Sports in Punjab, India

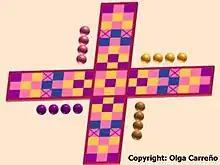
Chauparh using modern accessories

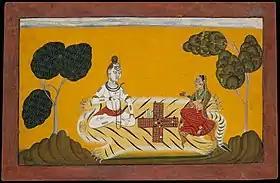
Shiva parvati chaupar 1694–95

The game is played by two groups of children. One group pretend to be jackals (Gidharh,) and the other, pickers (chogian,). There is a line drawn between the two groups. The pickers sing the following song which calls for their members to pick the fields but then warns the group that there are jackals ahead.